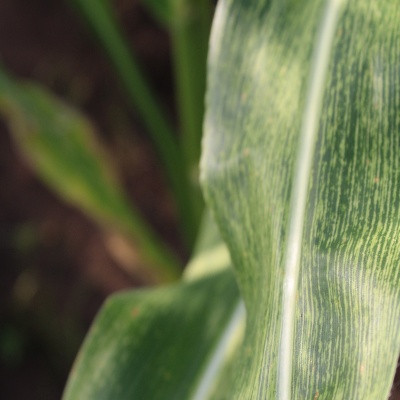
Label: Corn_(Maize)___Maize_Streak_Virus